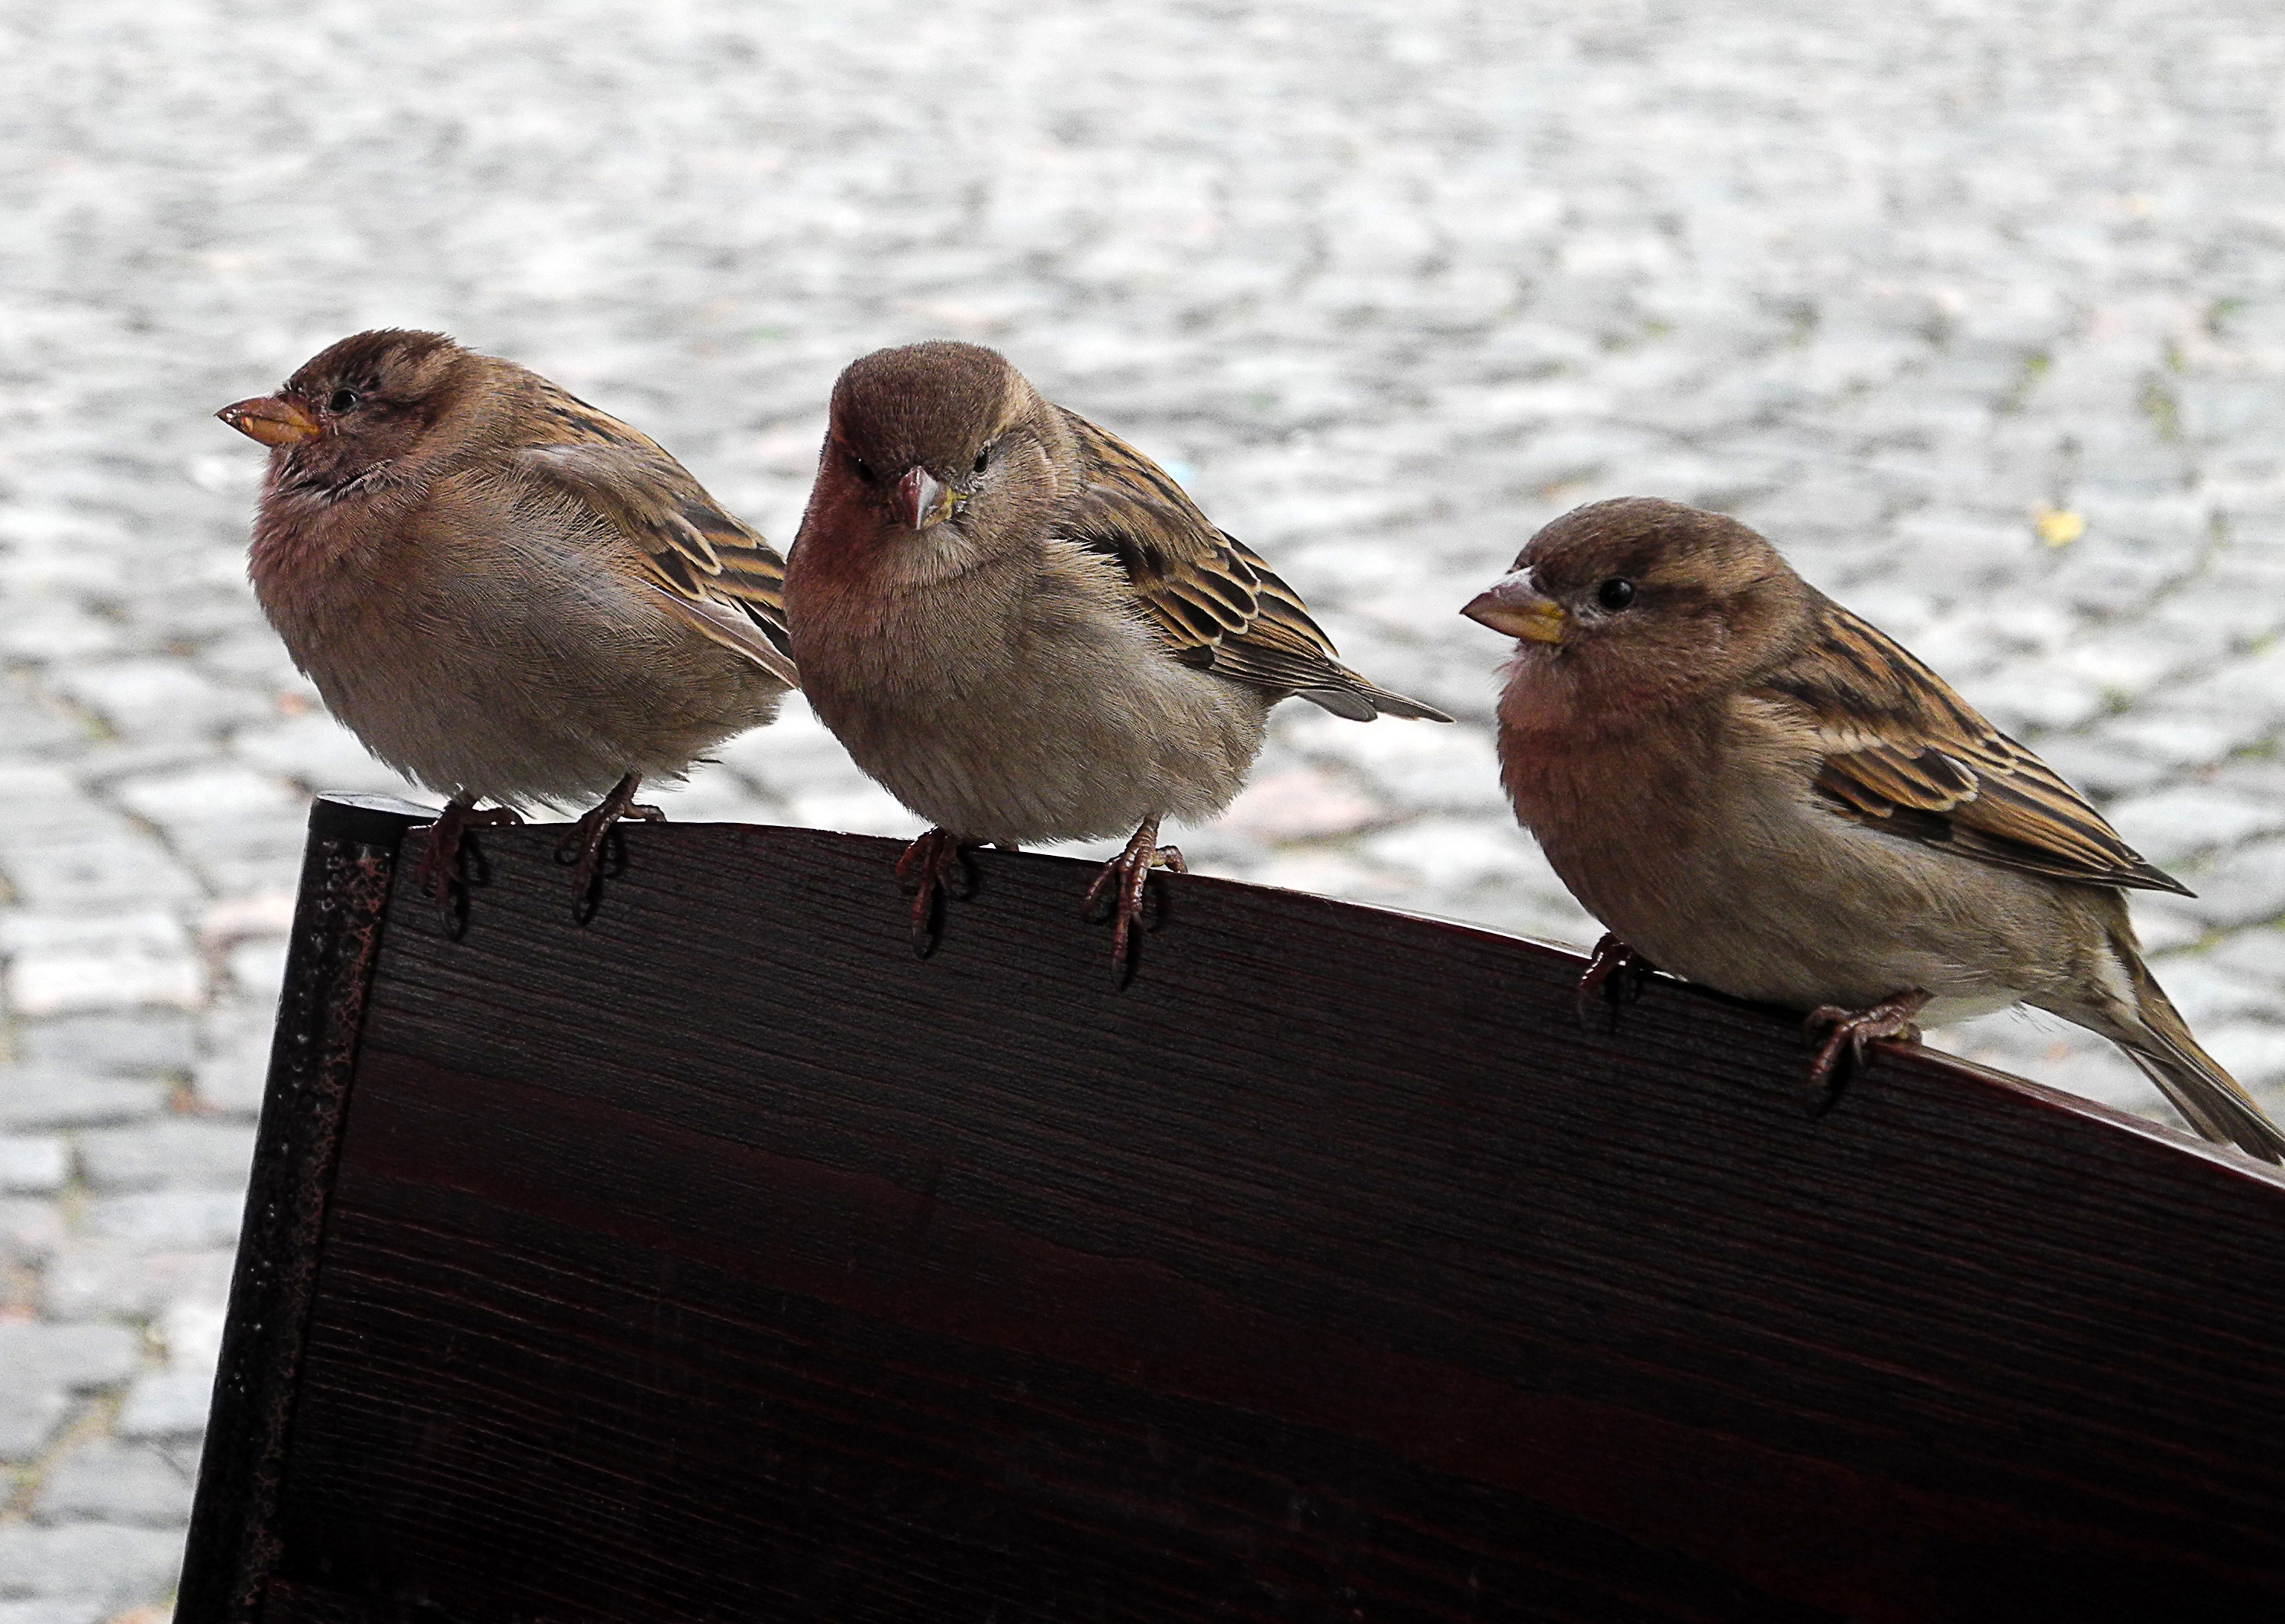
nature, bird, wing, wildlife, beak, fauna, birds, vertebrate, sparrow, finch, sparrows, living nature, feathered race, house sparrow, old world flycatcher, perching bird, emberizidae